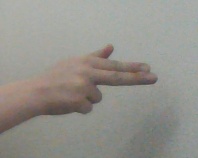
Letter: ghain